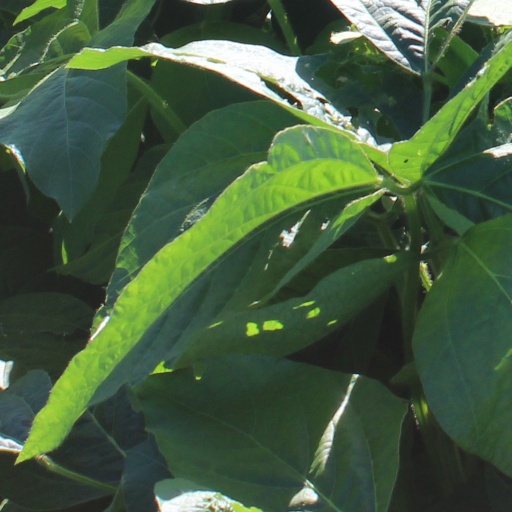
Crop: soybean